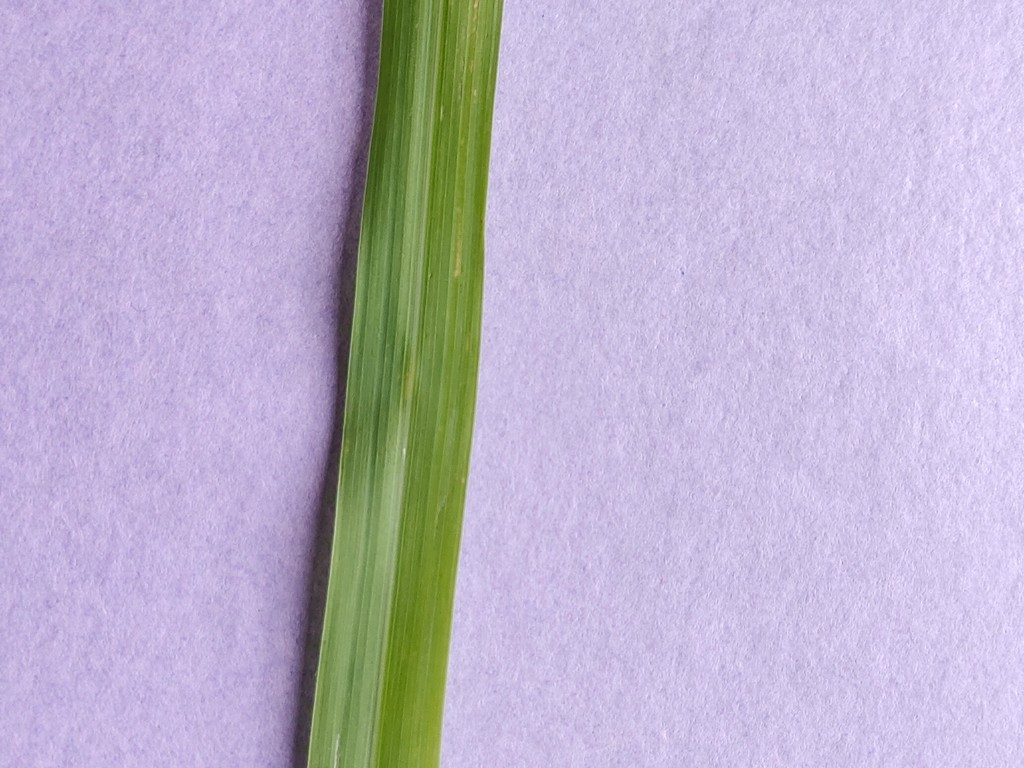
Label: Healthy